Education in Ghana

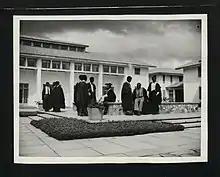
January 1957: students with a senior tutor outside Legon Hall, one of the Halls of Residence at the University College of the Gold Coast (now the University of Ghana) near Accra

Ghana obtained its independence in 1957. The new government of Nkrumah described education as the key to the future and announced a high-level university providing an "African point of view", backed by a free universal basic education. In 1961, the Education Act introduced the principle of free and compulsory primary education, and the Kwame Nkrumah University of Science and Technology was established. As a result, the enrollment almost doubled the next year. This sudden expansion was, however, hard to handle; Ghana quickly fell short of trained teachers and the quality of the curriculum (specifically in English and Mathematics) was questioned. The fall of Nkrumah in 1966 was followed by stronger criticisms toward the expansion of education at the cost of quality. Despite the rapid increase of school infrastructure, enrollment slowly declined until 1973. The year 1974 saw attempts at reforms. Following the Dozbo committee report, they followed two goals: reducing the length of pre-tertiary education (which led to the creation of a primary/junior/senior school system) and modifying programmes to promote more practical lessons at school. These reforms were only partially implemented due to financial limitations and political instability. The country's economic situation worsened at the beginning of the 1980s. Suffering an economic downturn, the country was failing at solving the deficit of teachers, maintaining school infrastructure, and convincing parents to send their children into school instead of the workforce. The Gross Enrolment Ratio (GER) dropped sharper in response, falling below 70% in 1985.